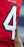
Number: 4